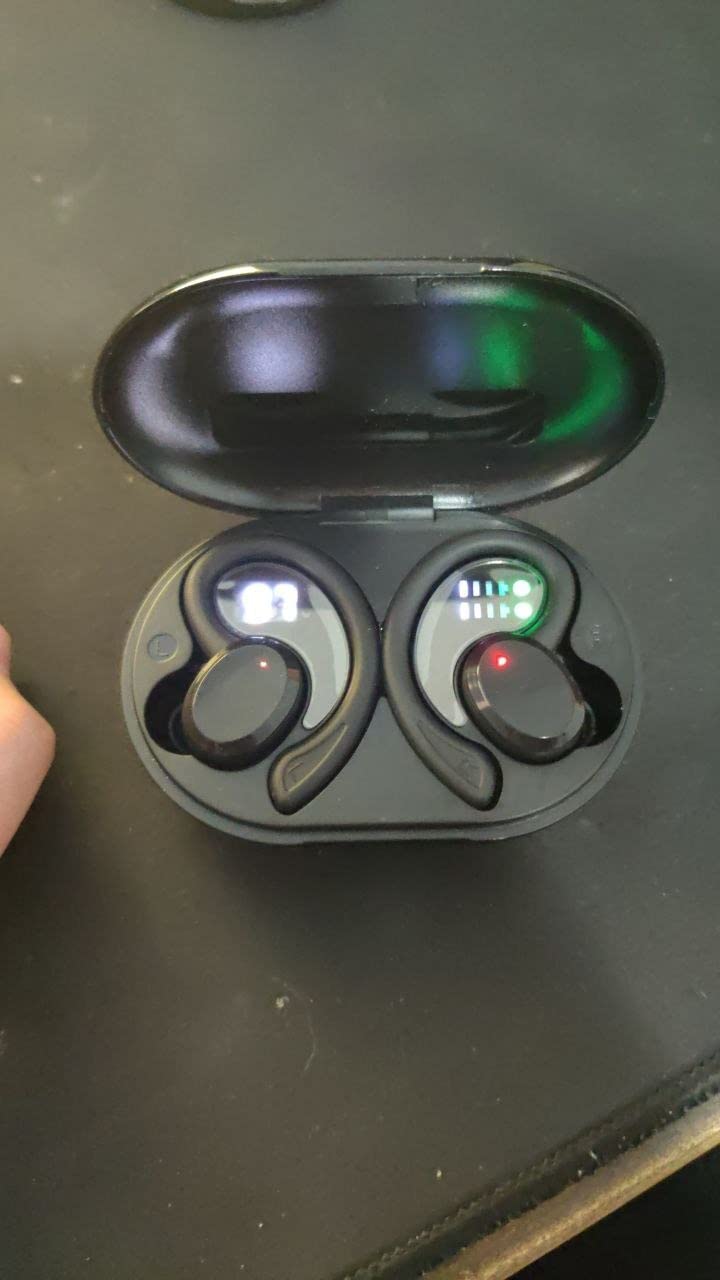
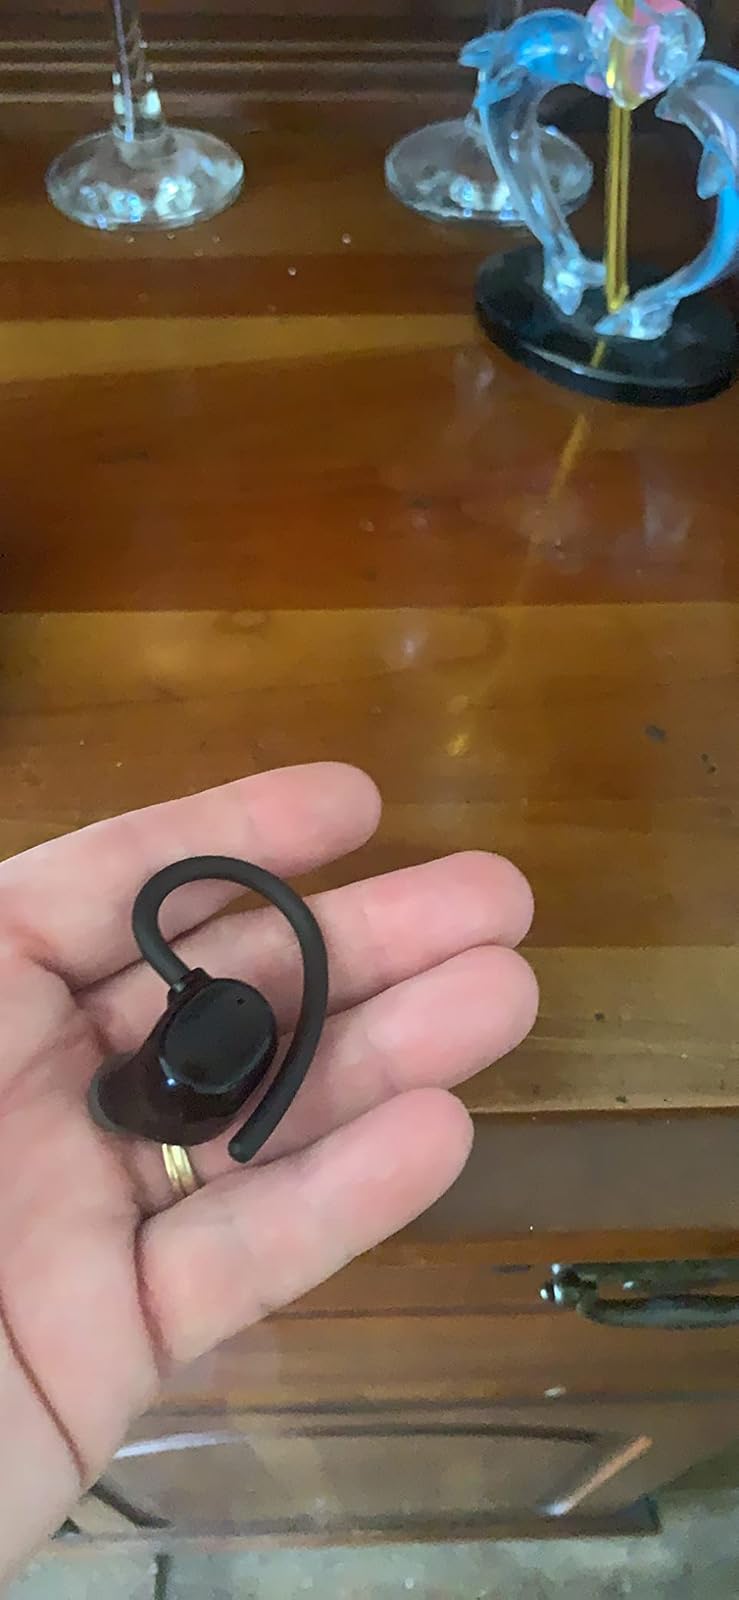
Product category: earbuds
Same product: no